Berlin Conference (March 31, 1917)

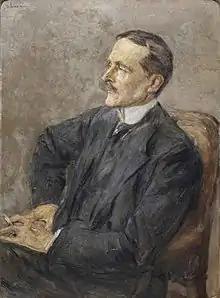
Diplomat Ulrich von Brockdorff-Rantzau, architect of the Bolsheviks' return to Russia (portrait by Max Liebermann).

Reich Chancellor Theobald von Bethmann Hollweg did not physically attend the conference, but it was opened and closed on his behalf by Arthur Zimmermann, State Secretary for Foreign Affairs, and his principal collaborators.